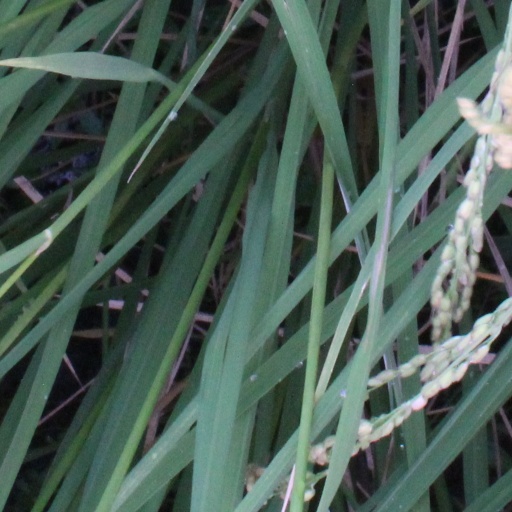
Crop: rice